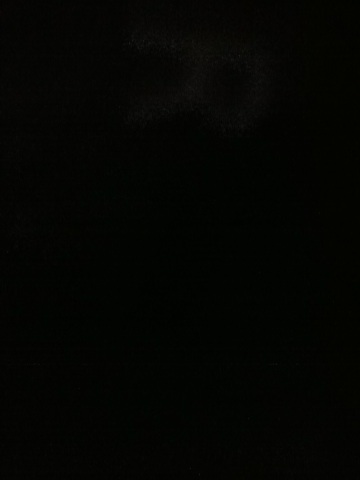Question: What kind of computer is this?
Answer: unanswerable